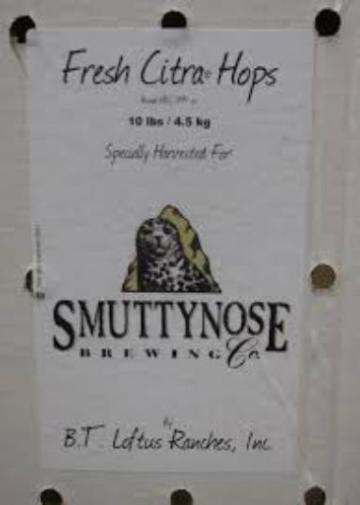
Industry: Food